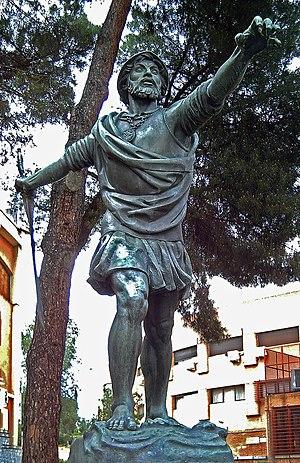
Vasco Núñez de Balboa est un conquistador espagnol né à Jerez de los Caballeros vers 1475 et mort à Acla, au Panama actuel, le 15 janvier 1519. Il est le premier Européen à avoir découvert l'océan Pacifique depuis sa côte orientale en 1513. La fondation d'une ville permanente sur les terres continentales américaines lui assure autant la célébrité qu'une mention dans les manuels.